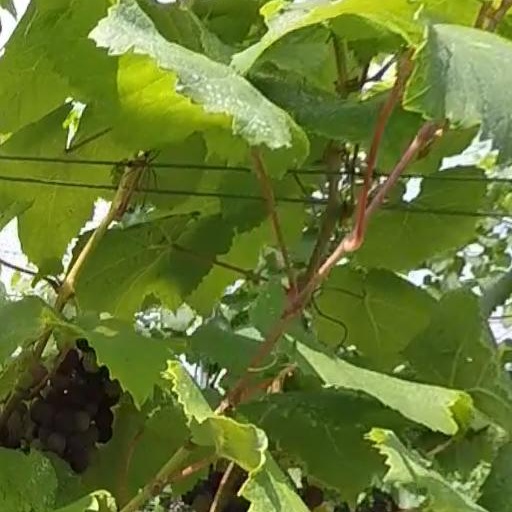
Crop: grape